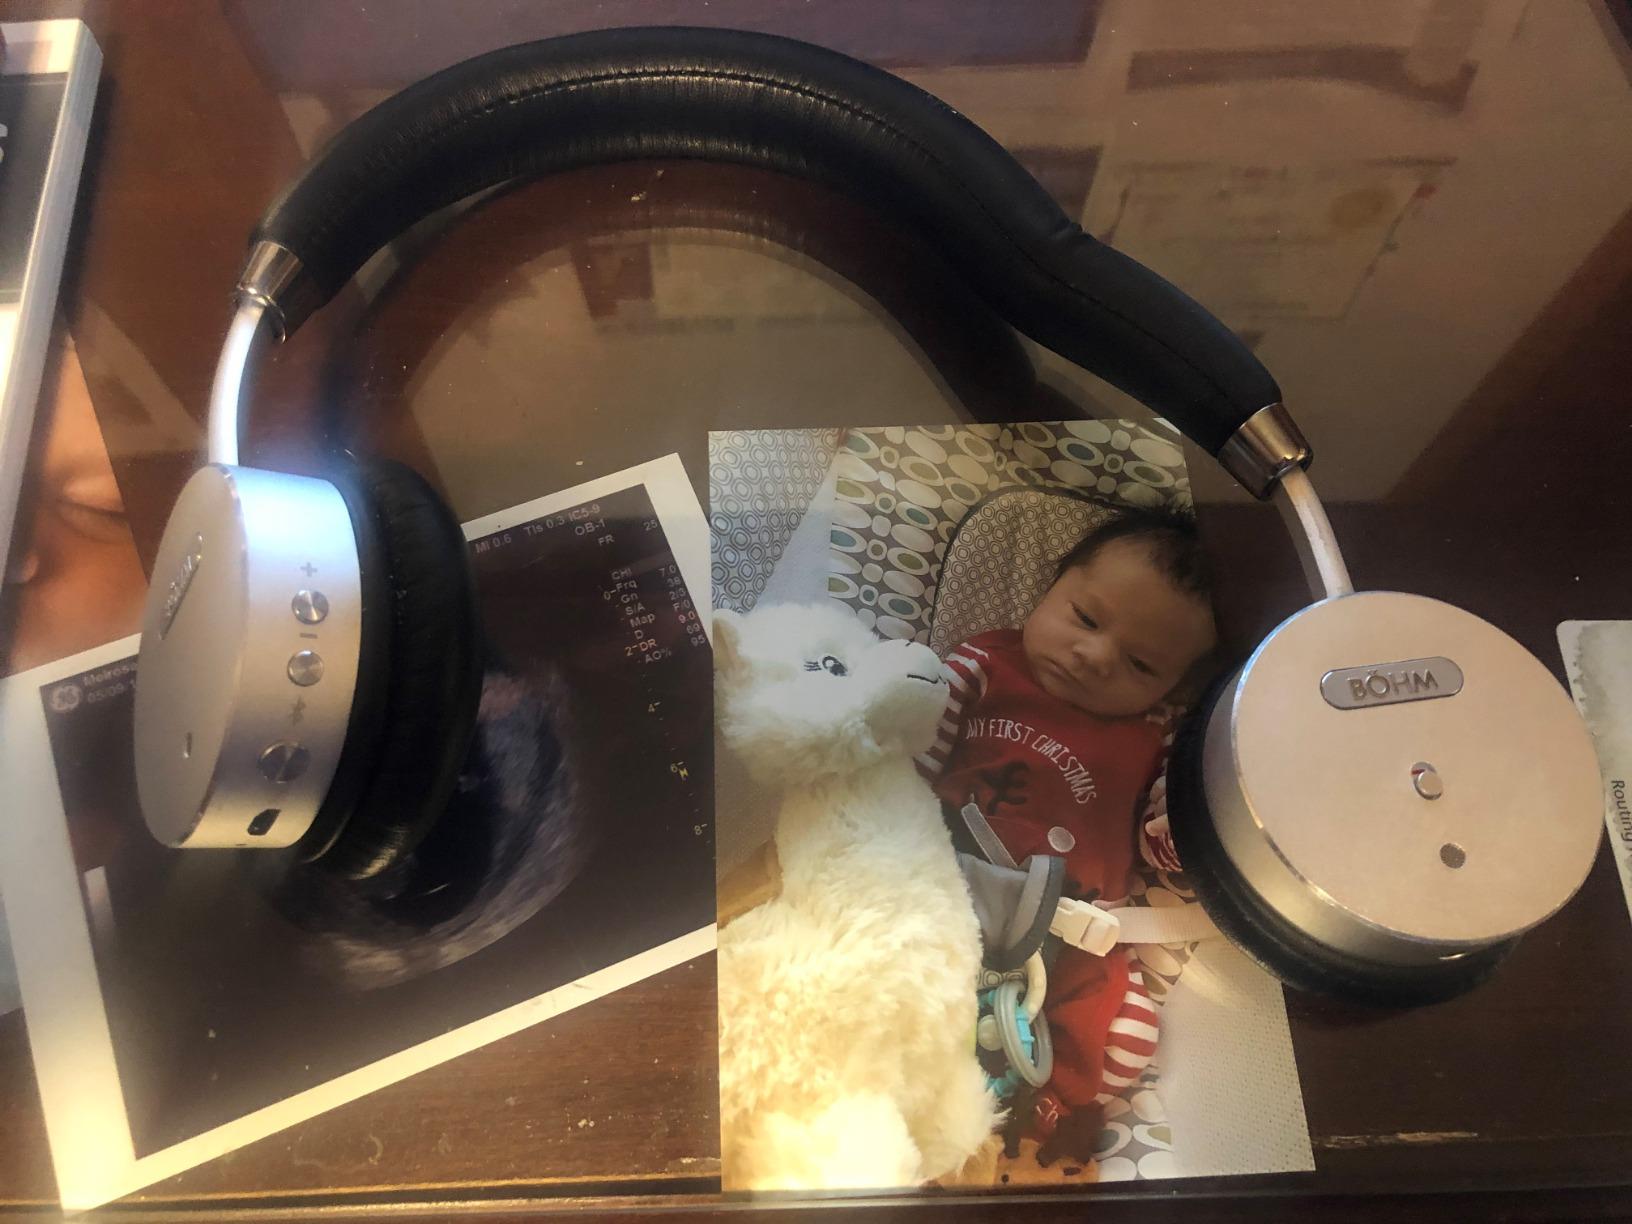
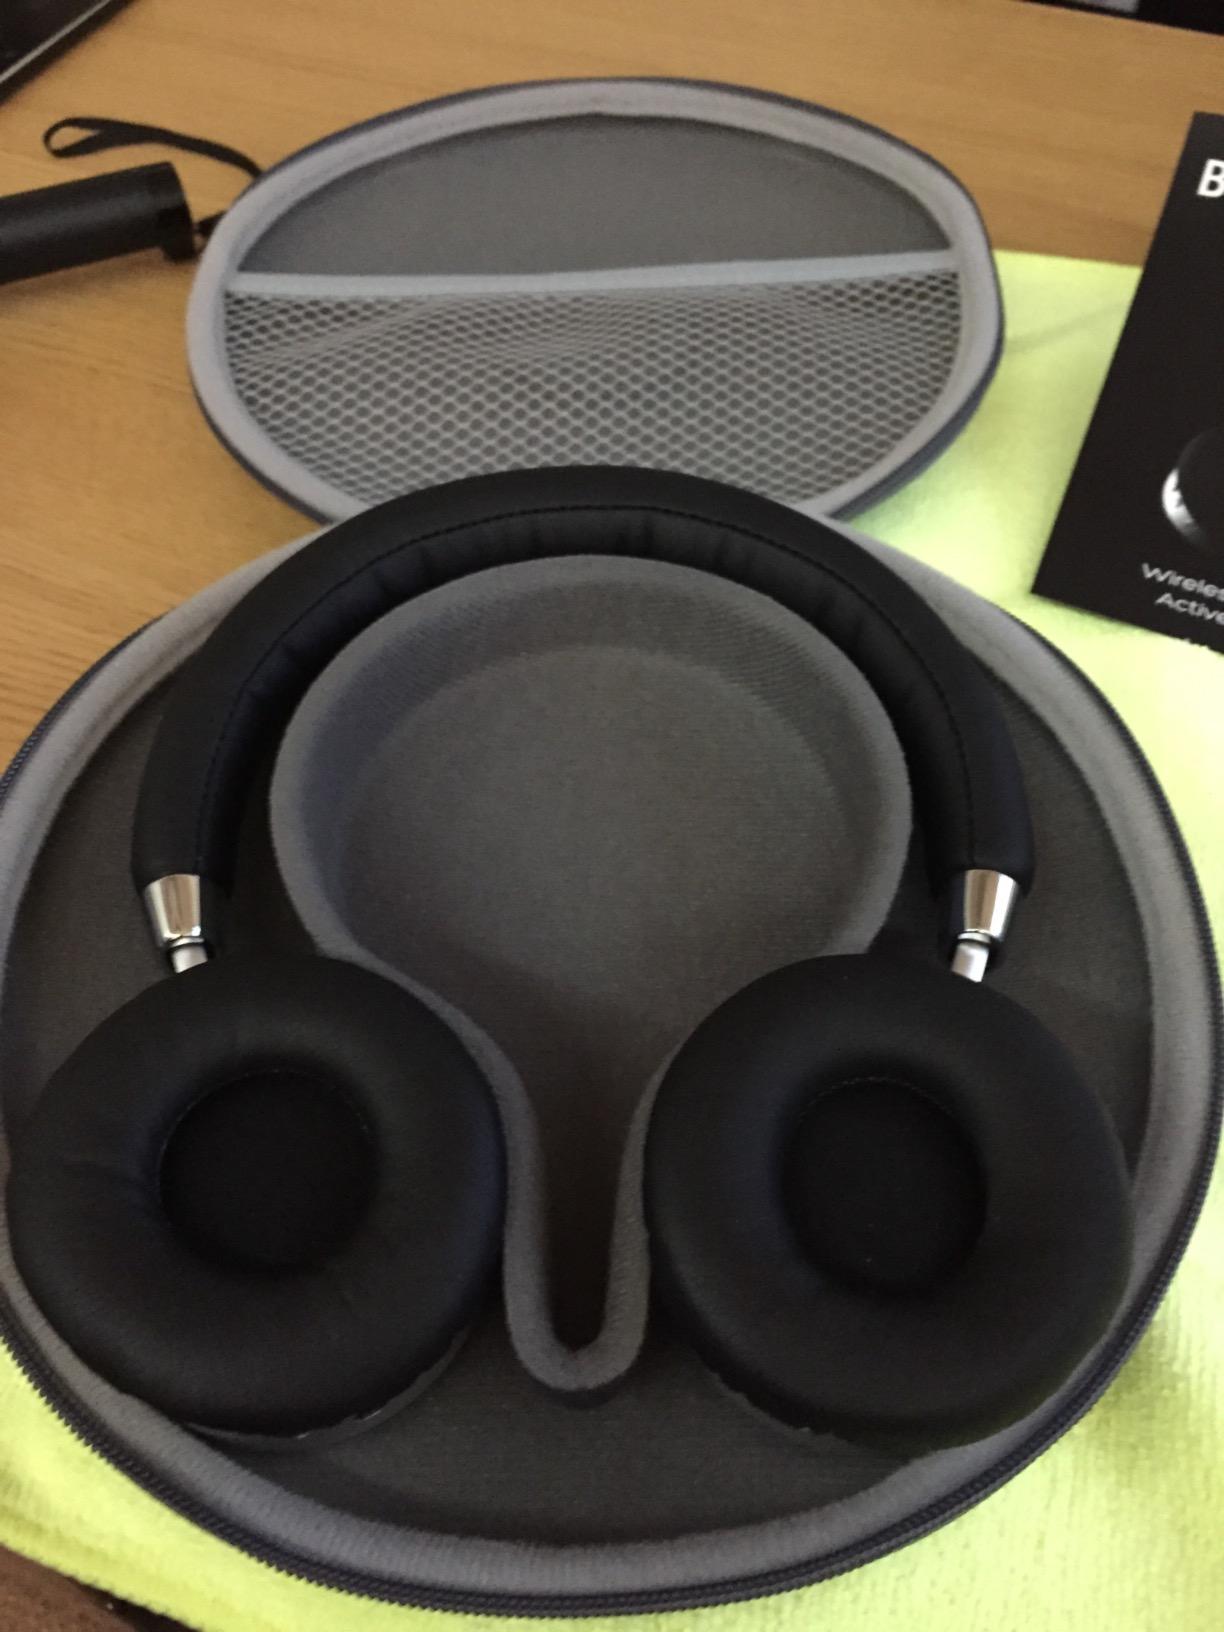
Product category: headphones
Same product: yes